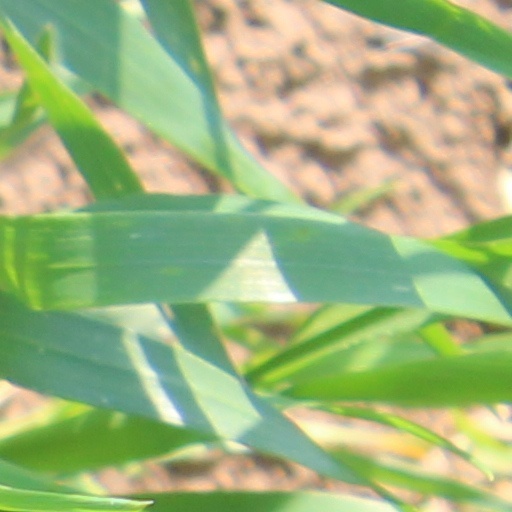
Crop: wheat